Tuberculosis

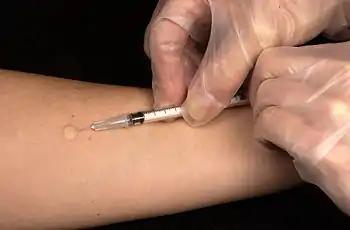
The Mantoux skin test consists of an injection of a small quantity of PPD tuberculin just below the skin on the forearm.

TB infection begins when a M. tuberculosis bacterium, inhaled from the air, penetrates the lungs and reaches the alveoli. Here it encounters an alveolar macrophage, a cell which is part of the body's immune system, which attempts to destroy it. However, M. tuberculosis is able to neutralise and colonise the macrophage, leading to persistent infection.